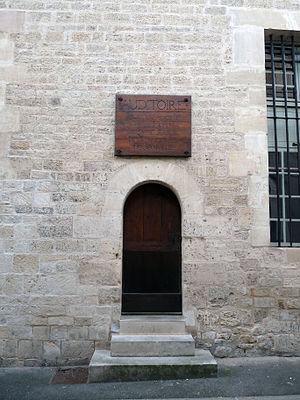
Auditoire de Joinville (Haute-Marne)
L’auditoire de Joinville est un édifice du XVIᵉ siècle situé dans la commune française de Joinville, aujourd’hui dans le département de la Haute-Marne et la région Champagne-Ardenne. Il servait, à l’époque de la province de Champagne, de tribunal de justice seigneuriale.